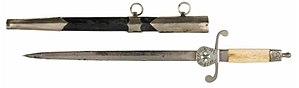
Dague de l'ordre de Saint-Georges (Russie) du sous-lieutenant français Alphonse Poirée
Alphonse Poirée, né le 31 décembre 1883 à Gron et mort le 14 novembre 1922 à Villepinte, est un aviateur français, combattant de la Première Guerre mondiale, puis pilote d'essai après-guerre.